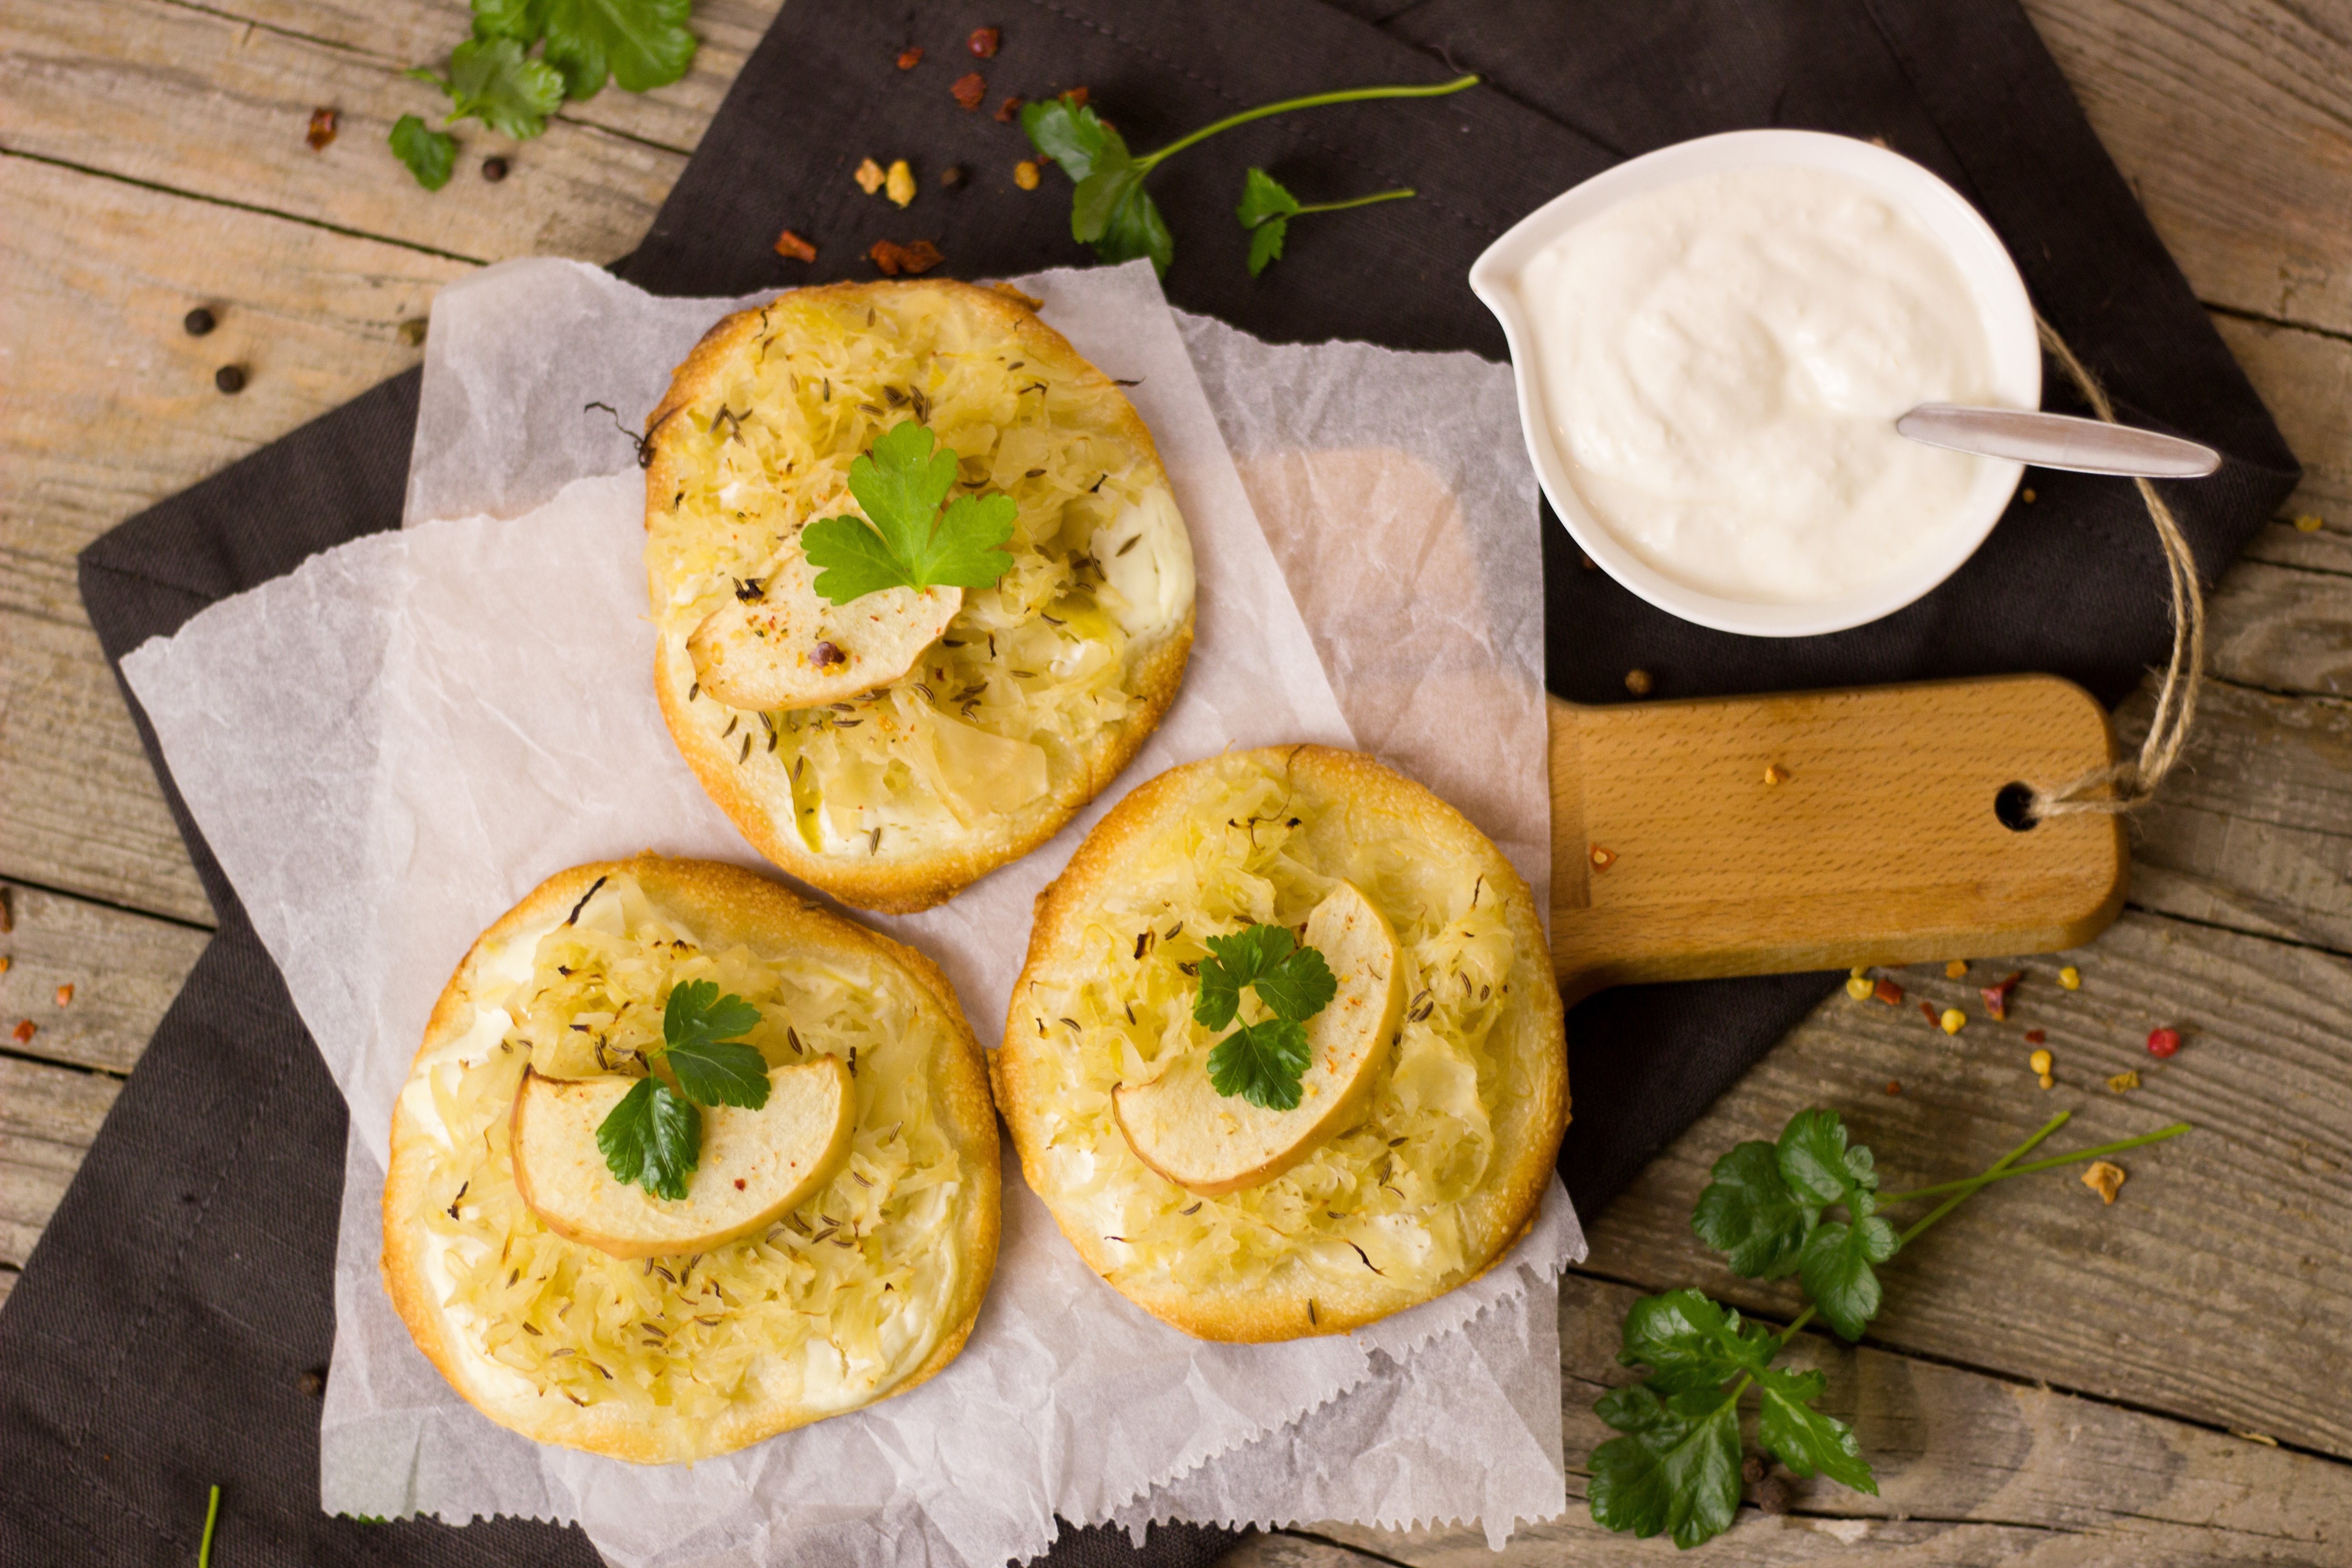
apple, creative, plant, dip, dish, meal, food, herb, produce, vegetable, breakfast, healthy, cuisine, sauce, delicious, homemade, pizza, cook, vegetarian, vitamins, aromatic, piquant, flowering plant, sauerkraut, land plant